Blampied, Victoria

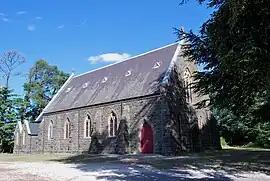
St Joseph's Roman Catholic church

Blampied is a town in the central highlands of Victoria on the Midland Highway. The town is in the Shire of Hepburn, north west of the state capital of Melbourne. At the , Blampied and the surrounding area had a population of 212.